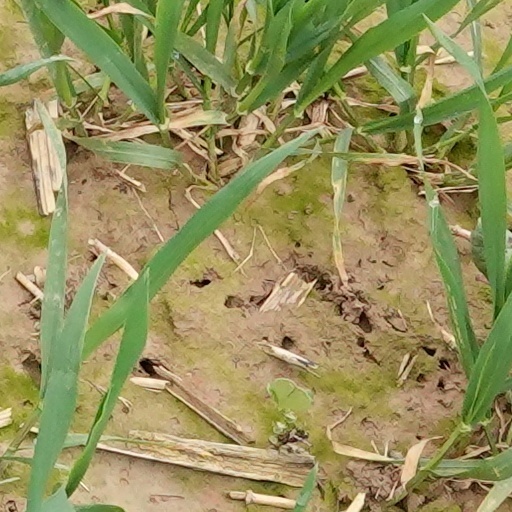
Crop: wheat